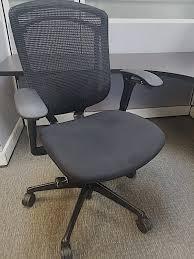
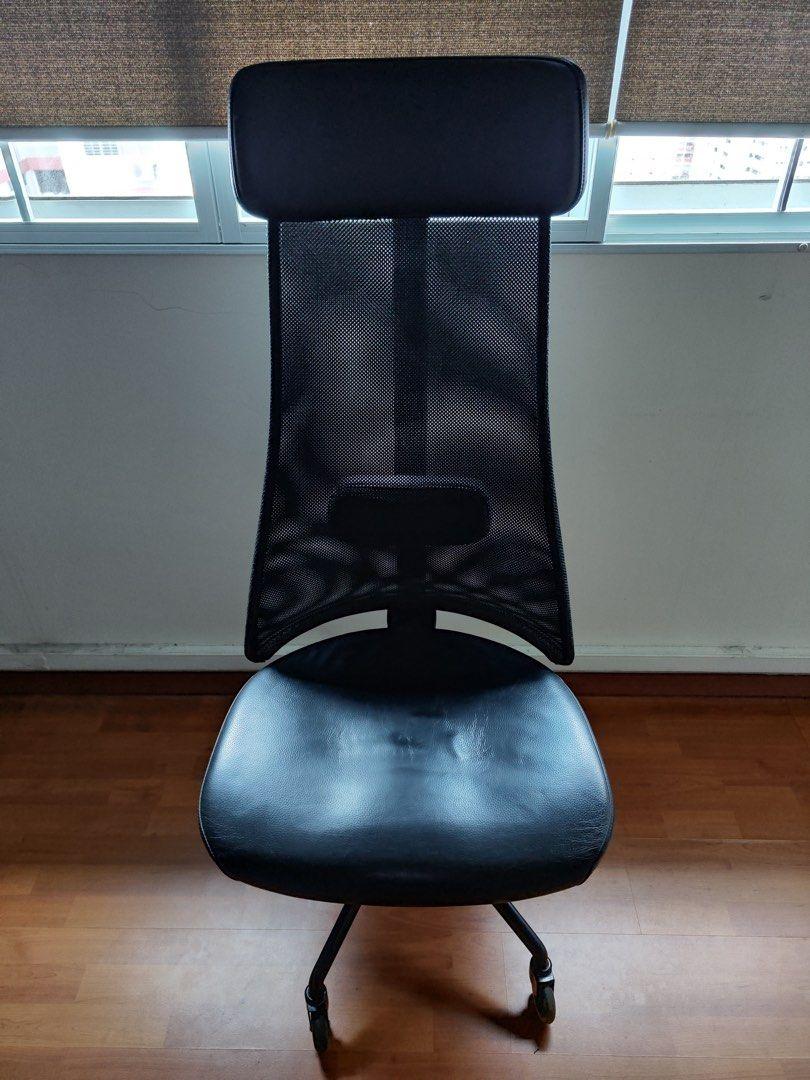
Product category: items_chair
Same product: no